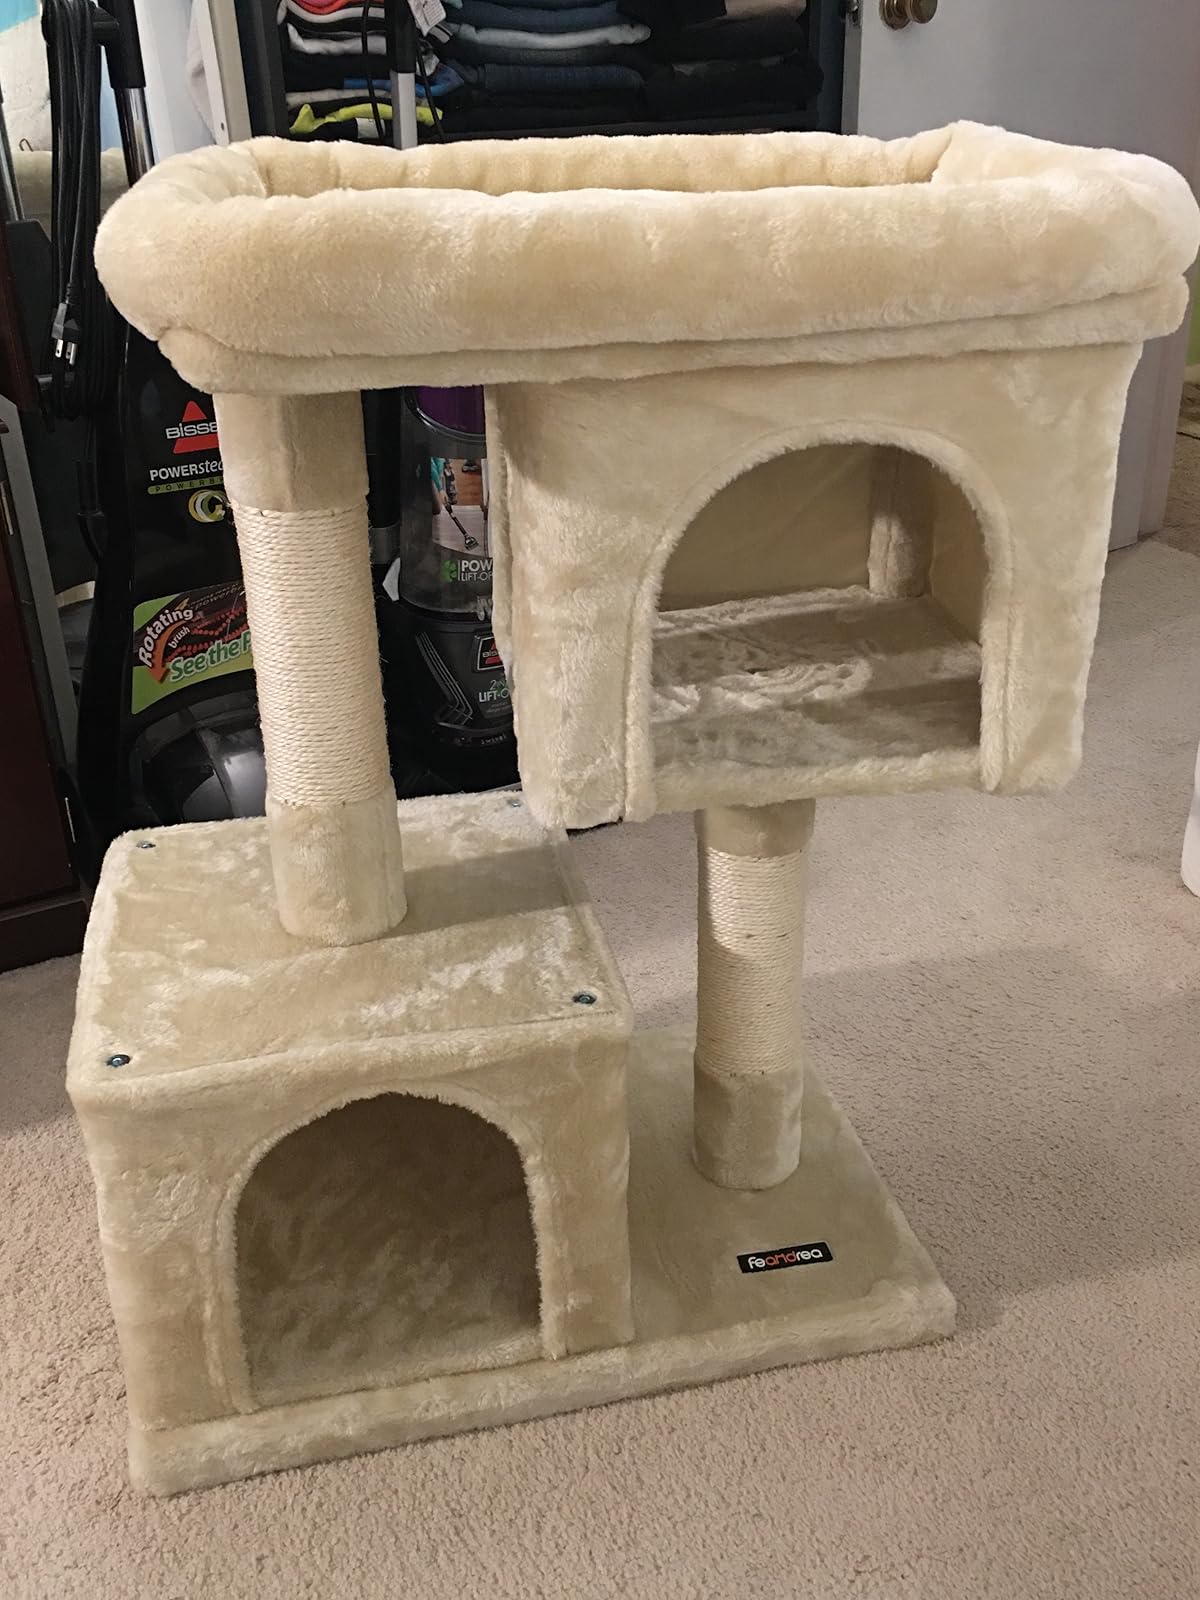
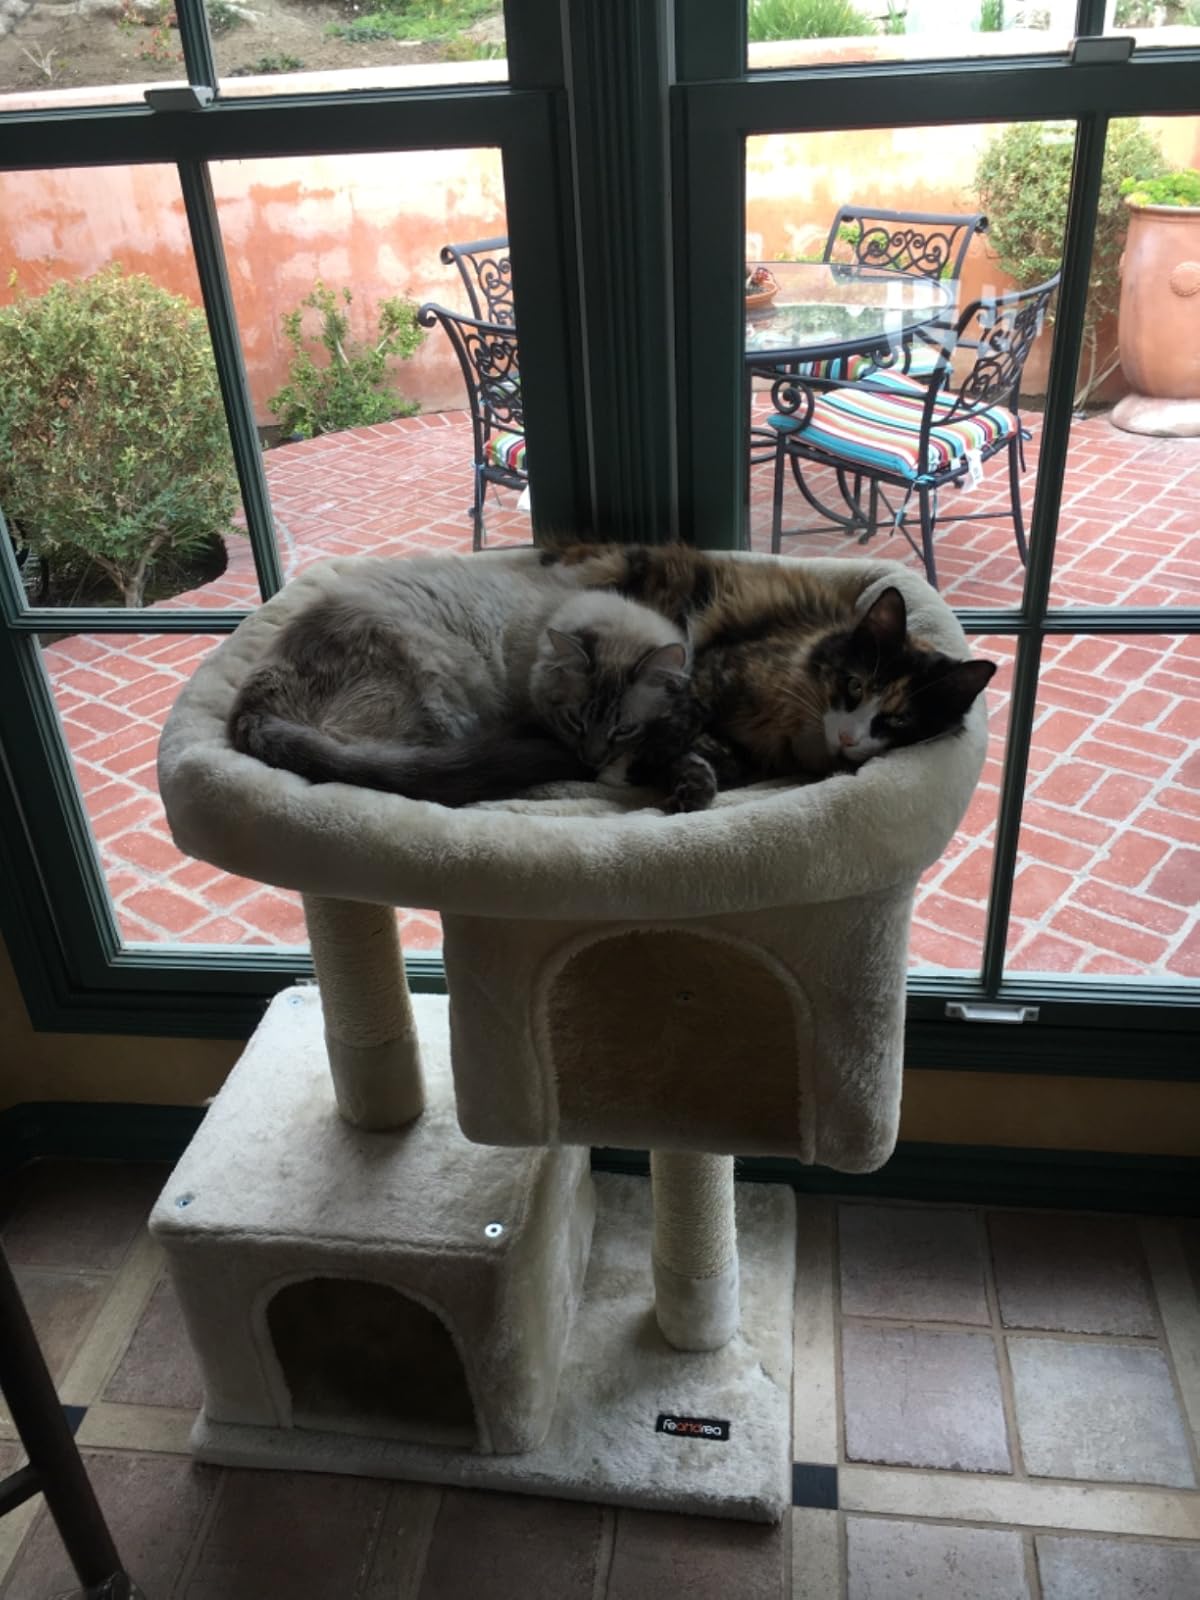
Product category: items_cat tree
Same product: yes